Palace of Sardar

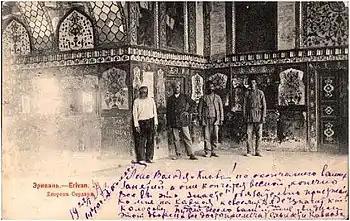
On an old postcard

The National Gallery of Georgia keeps items of the Qajar period from the Sardar Palace related to the Erivan Khanate. Among them there are household items, paintings, as well as marble slabs that were part of the decor of the palace's complex. In 2019, these items were restored and exhibited for the first time in Baku, at the Heydar Aliyev Cultural Center.